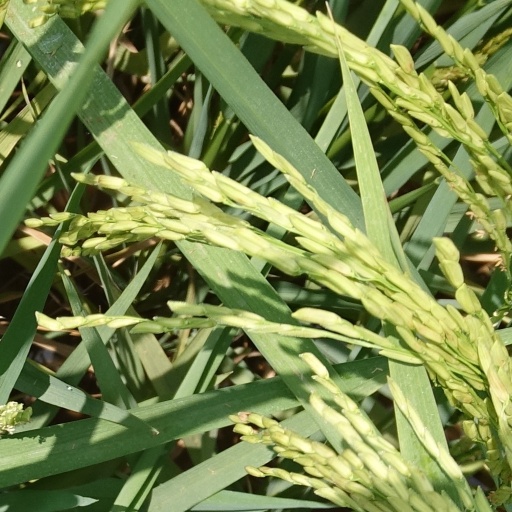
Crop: rice